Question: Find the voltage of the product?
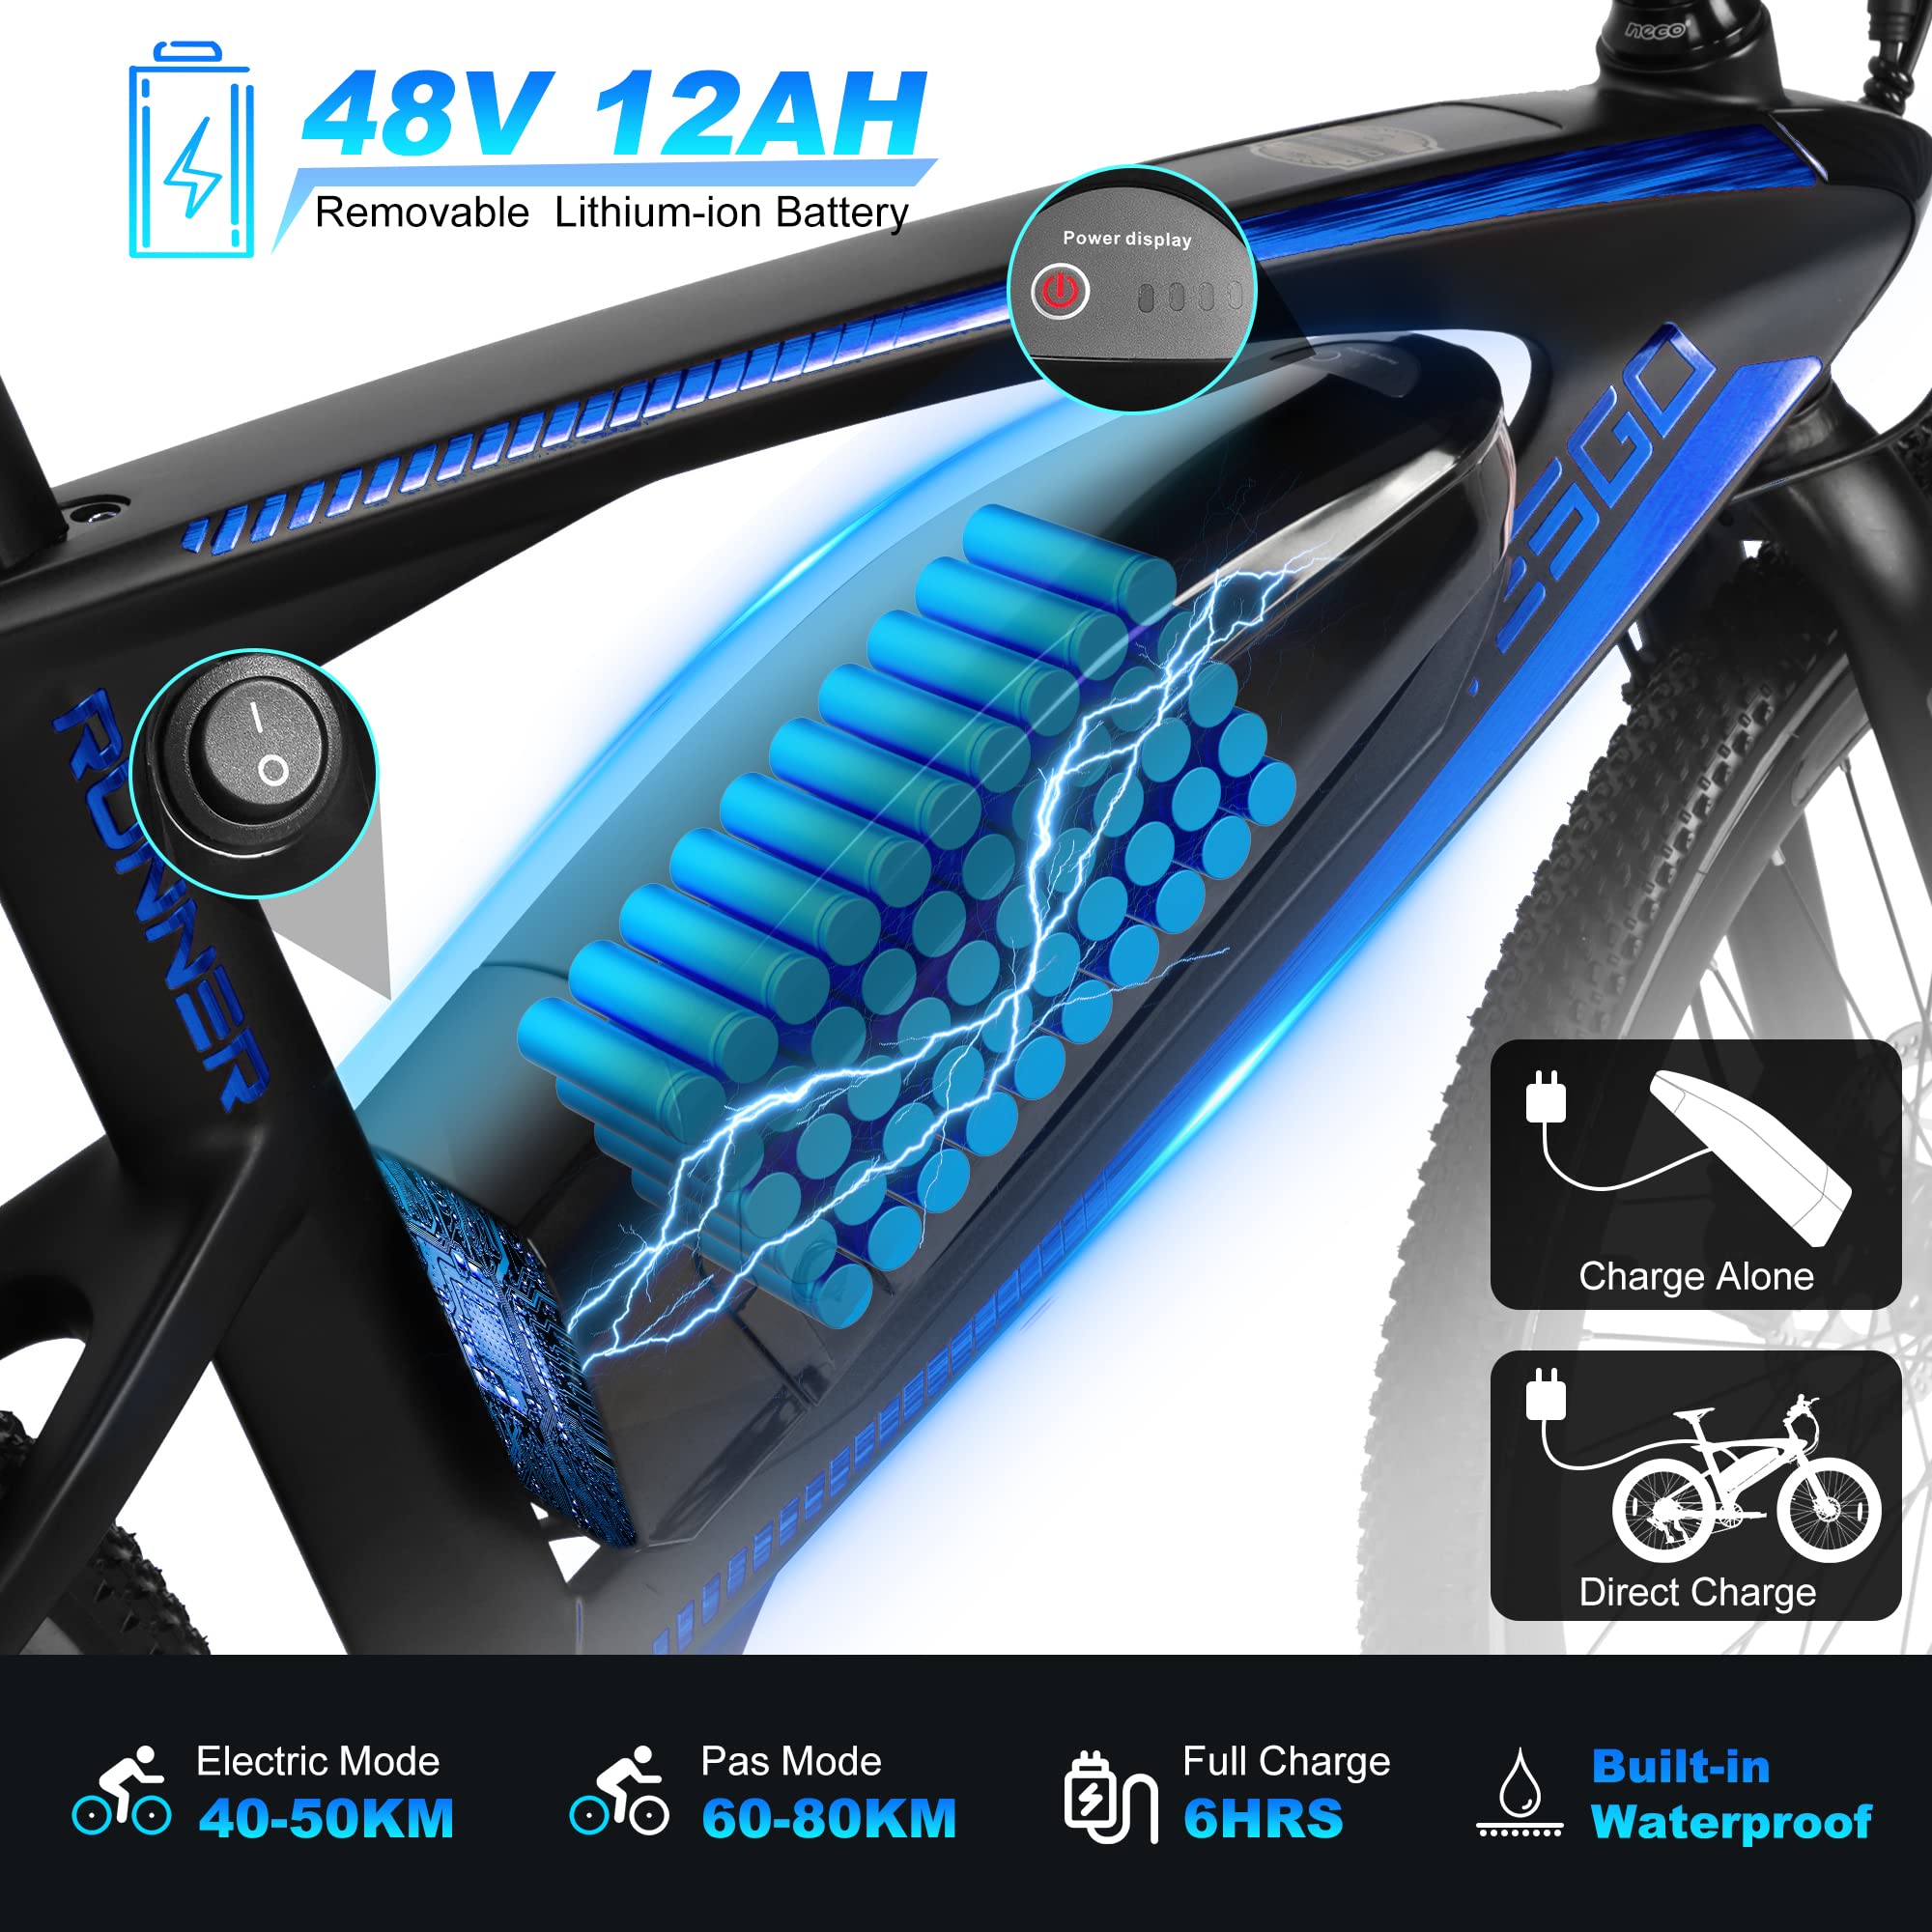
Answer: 48.0 volt